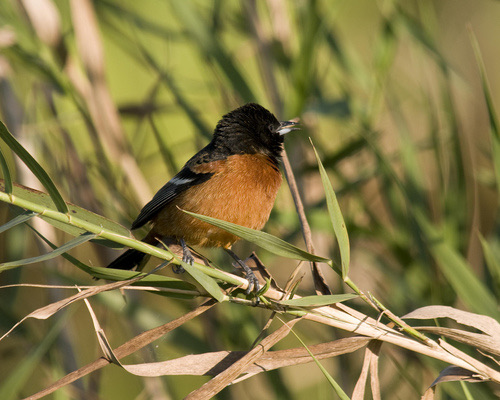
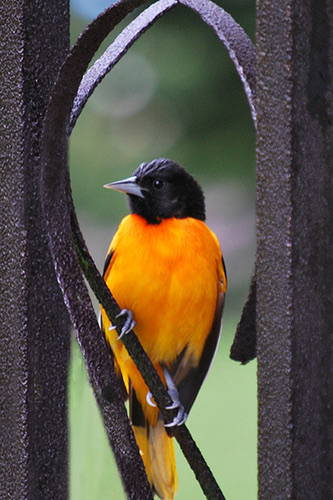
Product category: misc
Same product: yes